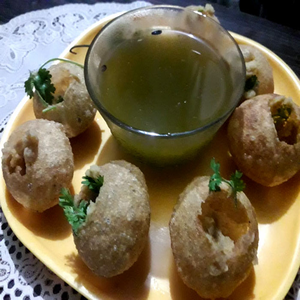
Dish: panipuri